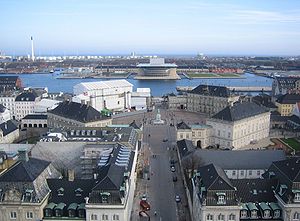
Operaen på Holmen / Historie
Amalienborgaksen set fra toppen af Marmorkirken med Operaen lige for.
Operaen på Holmen i København er Danmarks nationalopera. Den blev indviet af dronning Margrethe 2. den 15. januar 2005. Den er tegnet af arkitekt Henning Larsen og har Mærsk Mc-Kinney Møller som initiativtager, bygherre og mæcen.